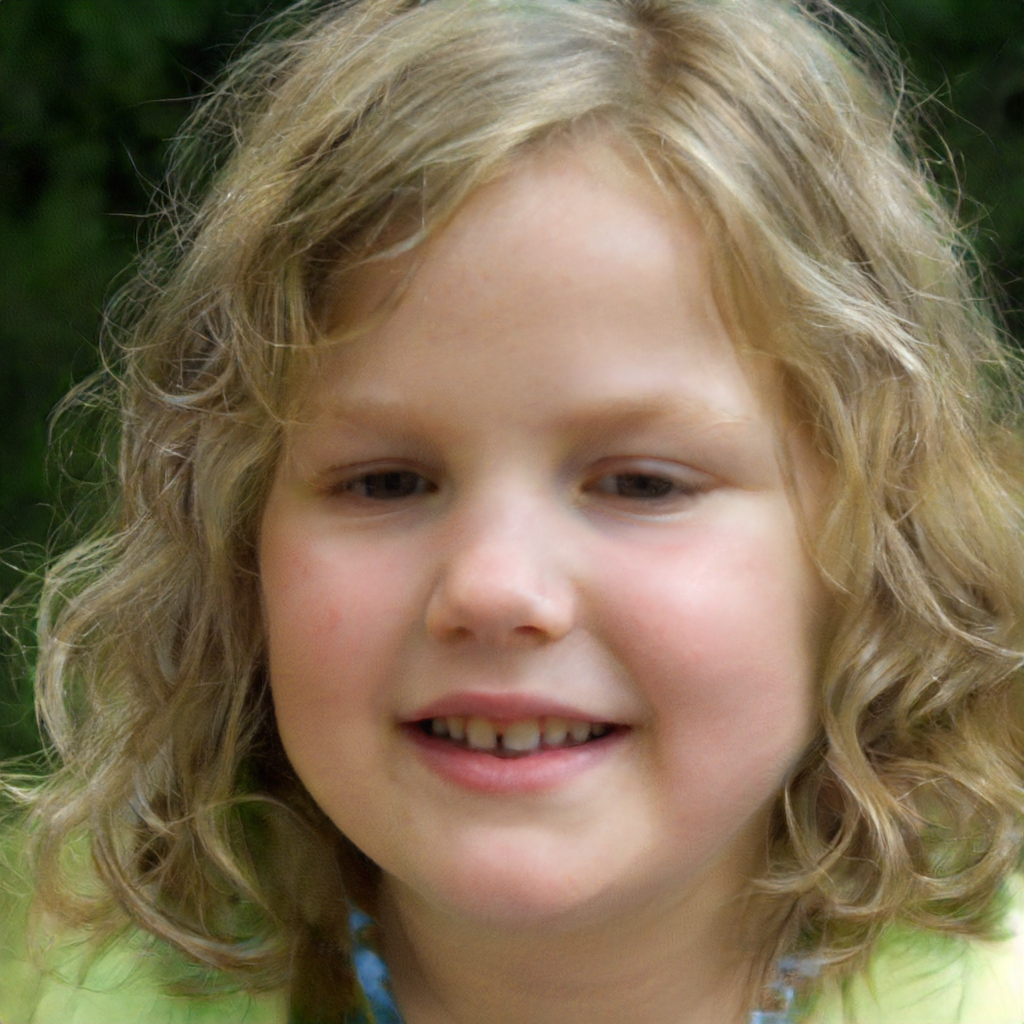
Label: Colored